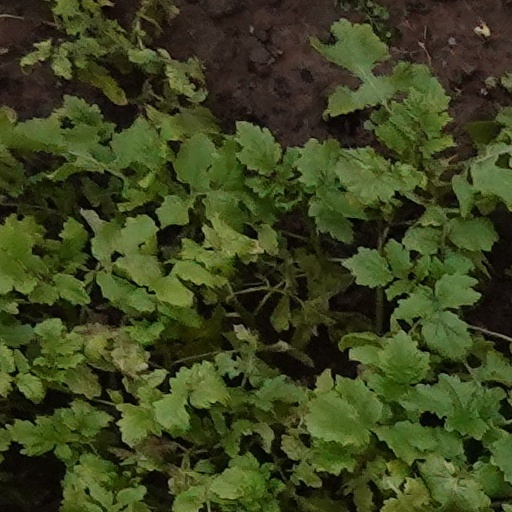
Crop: wheat